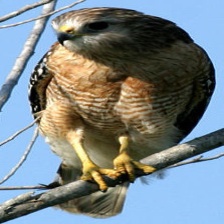
Species: RED SHOULDERED HAWK
Scientific name: BUTEO LINEATUS